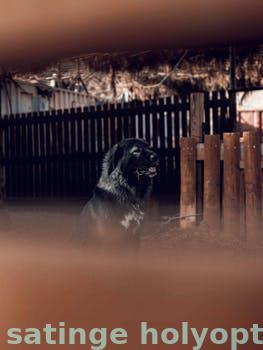
Label: Watermark